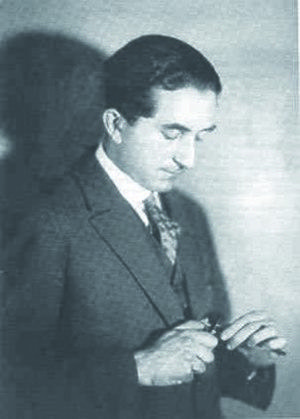
Walter Trier, né le 25 juin 1890 à Prague et mort le 8 juillet 1951 à Craigleith, près de Collingwood, Ontario, est un dessinateur et illustrateur tchécoslovaque.